Speedway in Poland

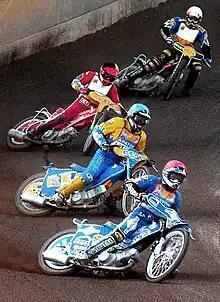
Match Apator Toruń - Polonia Piła

Speedway is one of the most popular sports in Poland. The Ekstraliga has the highest average attendances for any sport in Poland. The first meetings in Poland were held in the 1930s.Kevin Meynell & Marcin Babnis (7 July 2004), History of Polish Speedway. Main competitions. Rules. Retrieved 25 October 2014.